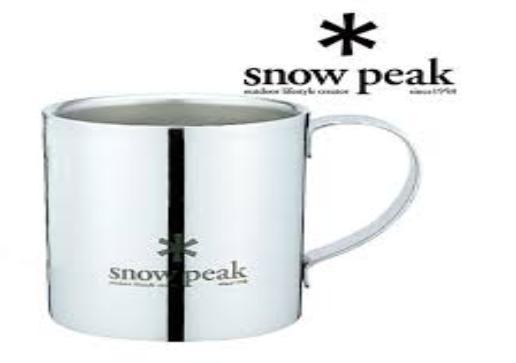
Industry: Sports